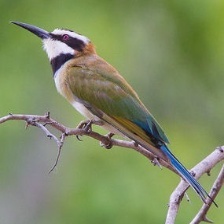
Species: WHITE THROATED BEE EATER
Scientific name: MEROPS ALBICOLLIS
ImageNet parent category: bee_eater